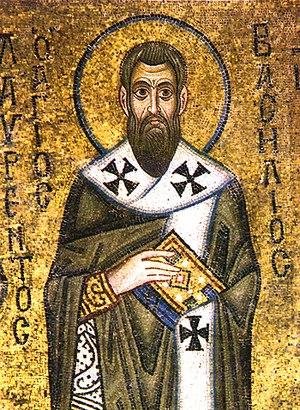
La règle de saint Basile est un ensemble de préceptes monastiques collationnés au VIᵉ siècle à partir de divers documents attribués à saint Basile de Césarée. Théodore le Studite lui donne sa forme définitive au début du IXᵉ siècle. Stricte et d’orientation cénobitique, mais sans encourager l’extrême ascétisme des ermites du désert elle devient la source d’inspiration de l’ensemble du monachisme oriental sans cependant avoir le statut de « Constitutions » ou « règle fondamentale » tel que compris dans l’Église d'Occident. Ceux qui suivent cette règle sont connus comme étant des « moines basiliens ».